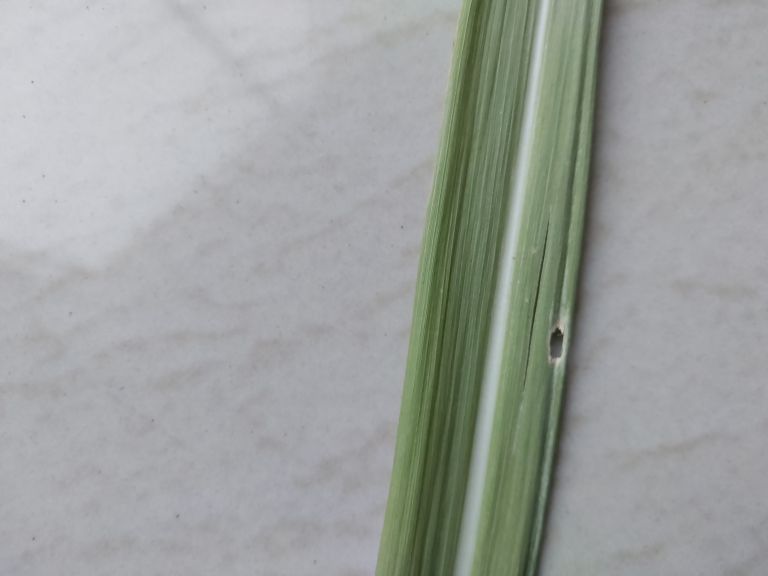
Label: Viral Disease